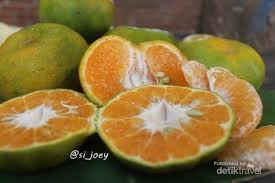
Label: Orange